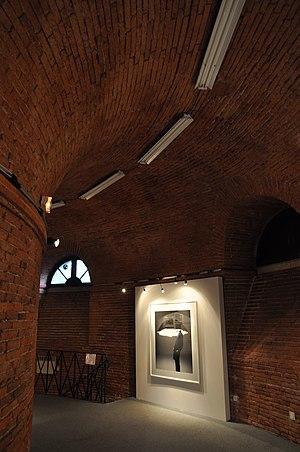
Château d'eau Laganne JEP 2013 This building is indexed in the Base Mérimée, a database of architectural heritage maintained by the French Ministry of Culture,
Le Château d’eau pôle photographique de Toulouse, ou Galerie du Château d'eau, est une tour de briques située à la jonction du Cours Dillon et du Pont-Neuf, à Toulouse. Comme son nom le suggère le bâtiment servait initialement à la distribution d'eau dans le centre de la ville mais n'était pas à proprement parler un château d'eau puisqu'il ne comportait pas de réservoir de stockage. Il fut reconverti en 1974 en espace d'exposition consacré à la photographie et est désormais un lieu très apprécié des Toulousains, en même temps qu'un haut lieu de culture.